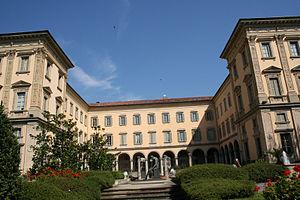
La province de Bergame est une province italienne de la région de Lombardie en Italie du nord.